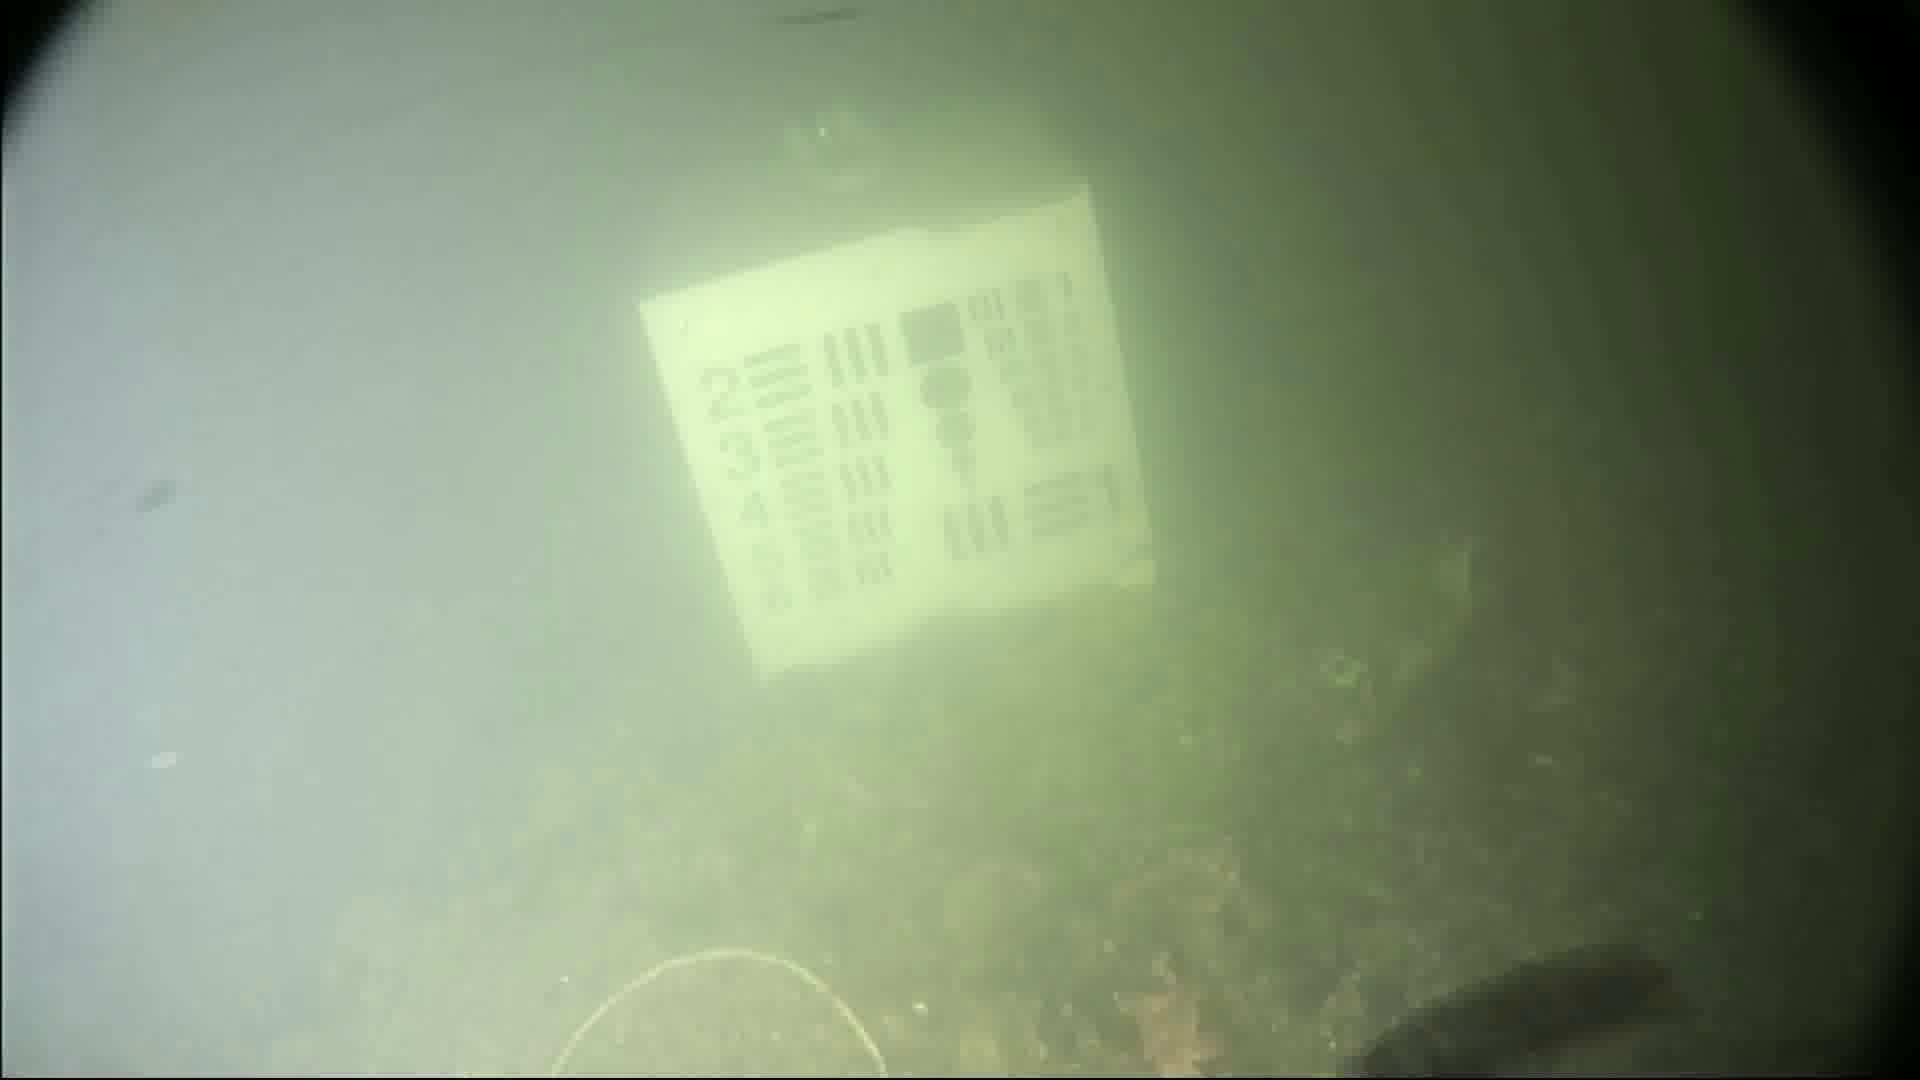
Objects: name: small_fish
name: starfish